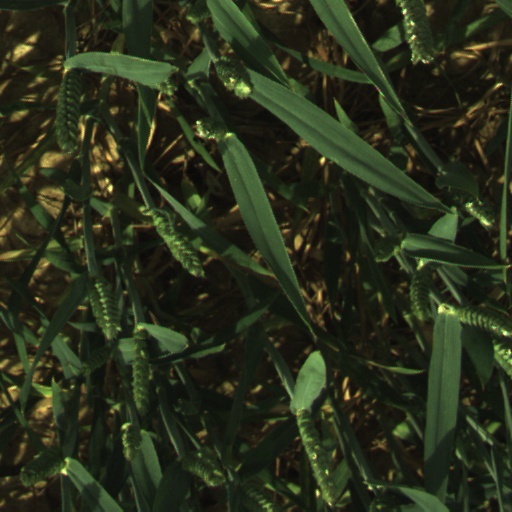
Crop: wheat